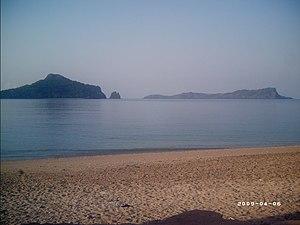
Îlot de Nioumachoua